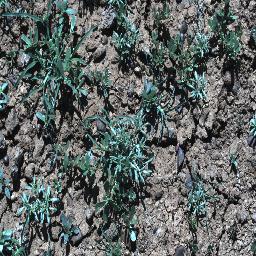
Label: negative